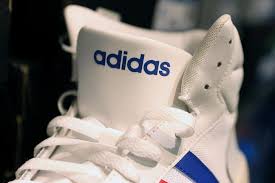
Label: Sneaker